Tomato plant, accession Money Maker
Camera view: horizontal (90 deg, fisheye); turntable rotation: 60 degrees
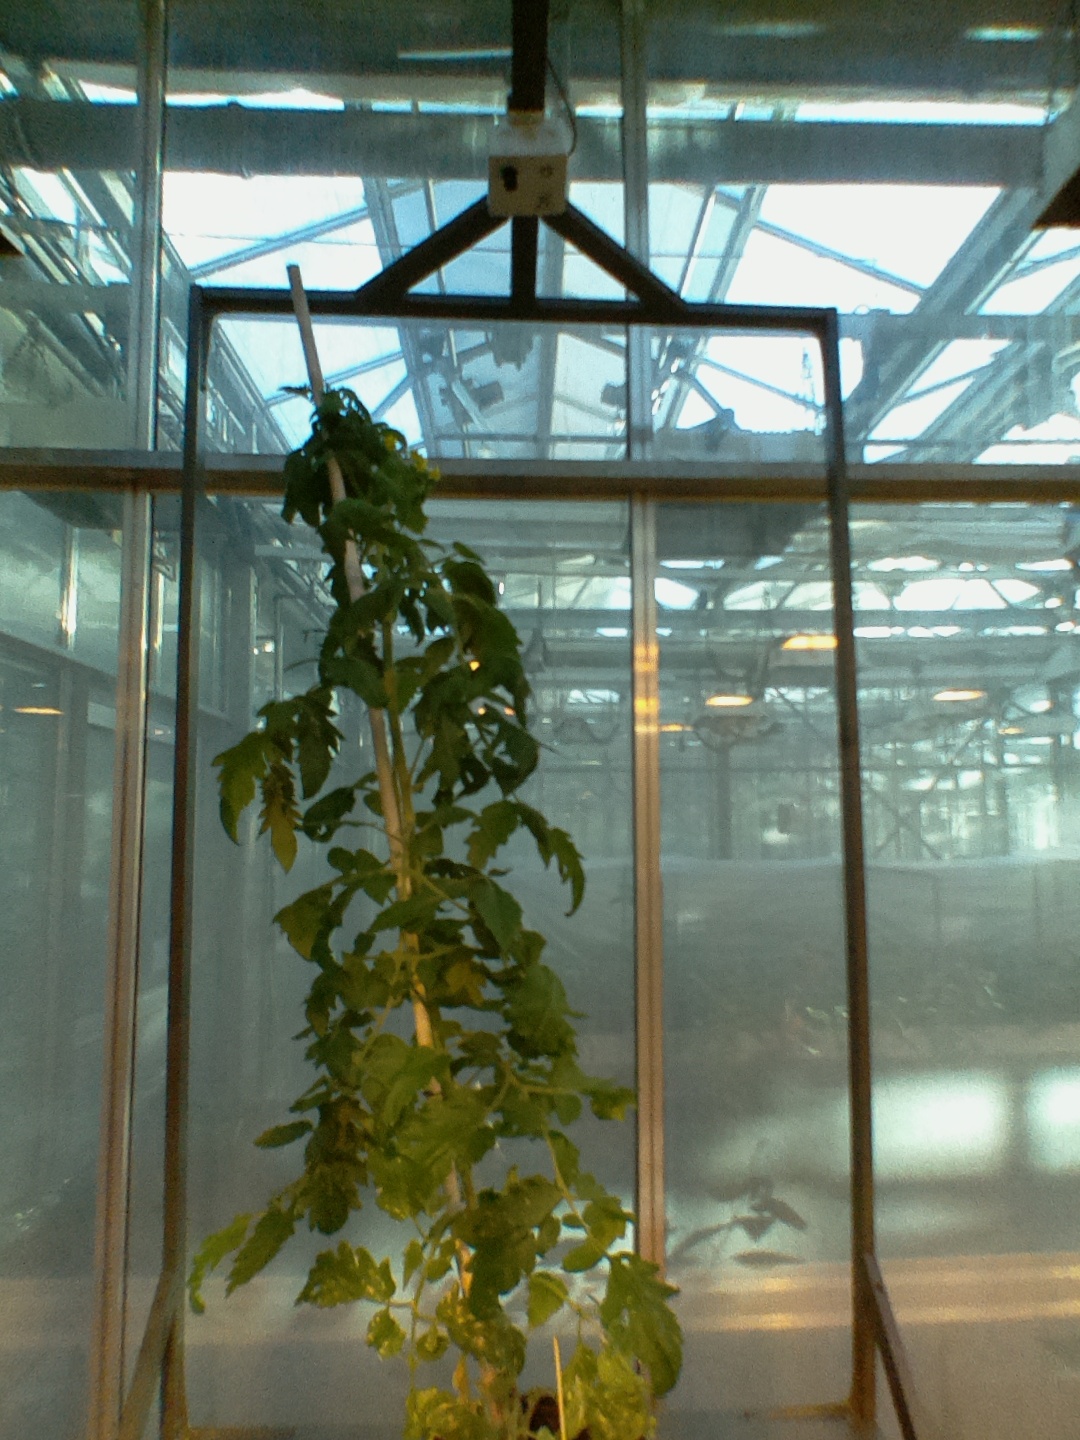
BBCH growth stage 68: Full flowering, 80%-90% of flowers open, more petals falling